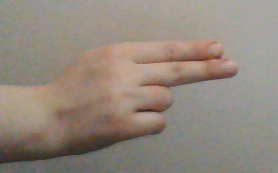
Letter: ain